Amanda Swope

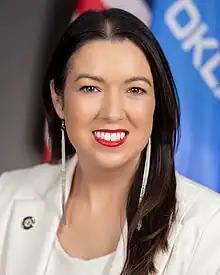
Swope in 2022

Amanda Swope is an American and Muscogee politician who served as the Oklahoma House of Representatives member from the 71st district from 2022 to 2025. She was the Tulsa County Democratic Party Chairwoman between 2019 and 2022, the youngest person and first Native American to hold the position.